Teeshay Shah

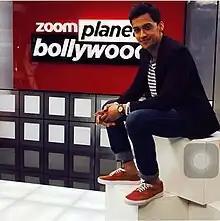
Teeshay on "Planet Bollywood" in 2015

Teeshay Shah (also known as Teeshay) is an Indian actor, model, and host working in Bollywood and regional cinema. He's known for his work as a host on the Zoom TV Channel show "Planet Bollywood". He has written and directed short plays for Balancing Act Productions. He has explored his anchoring space as a sports presenter on "Star Sports" and hosted the show "Match Point".